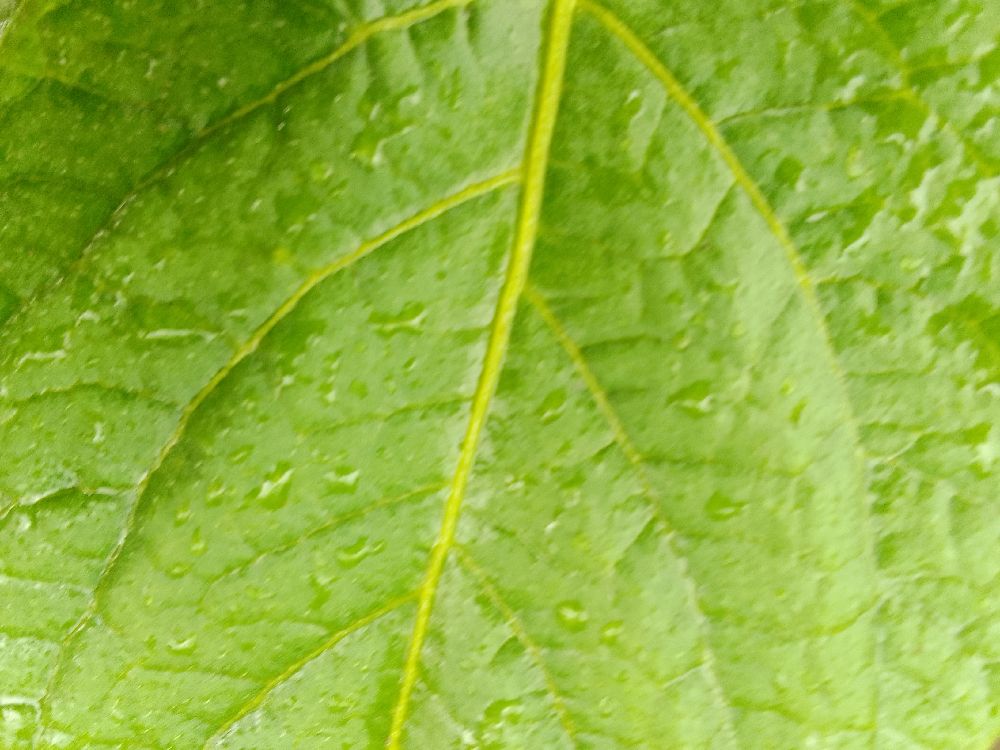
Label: Healthy